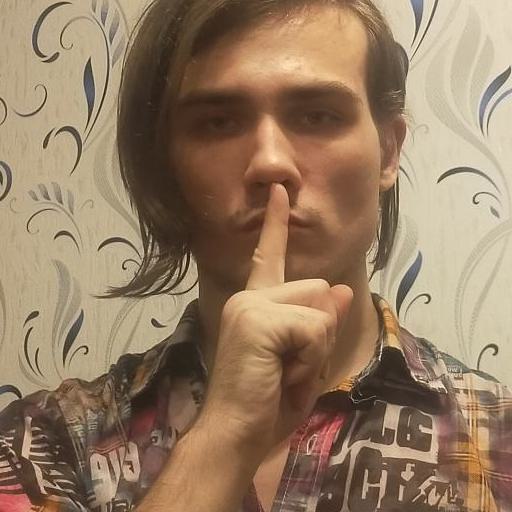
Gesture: mute